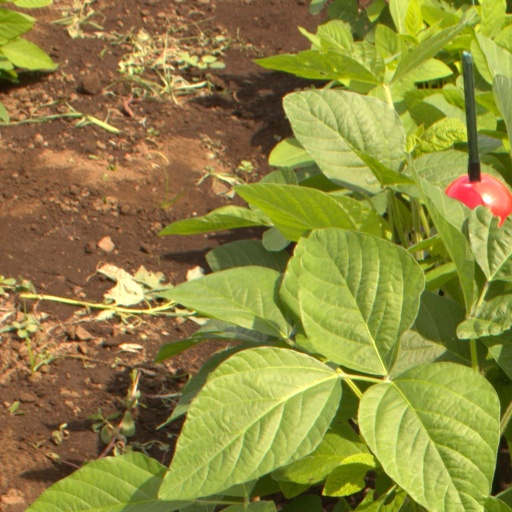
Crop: soybean